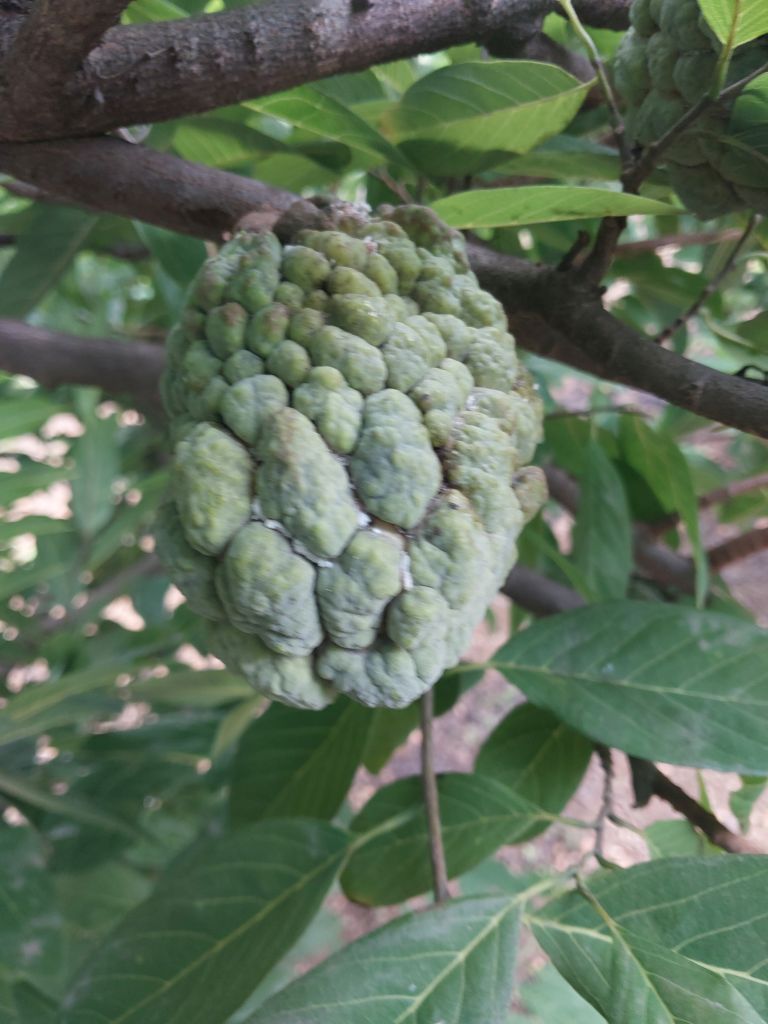
Disease label: Athracnose